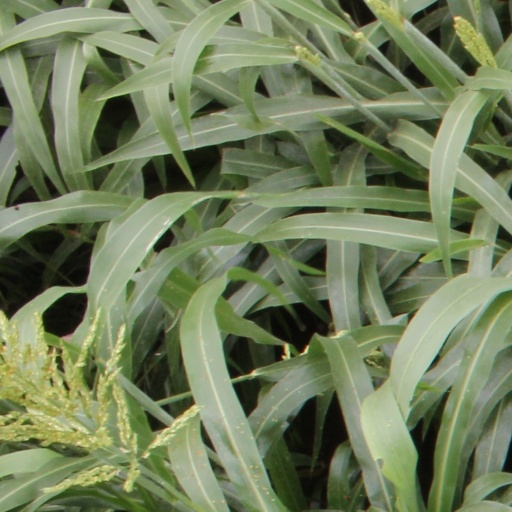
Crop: sorghum